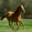
Label: horse